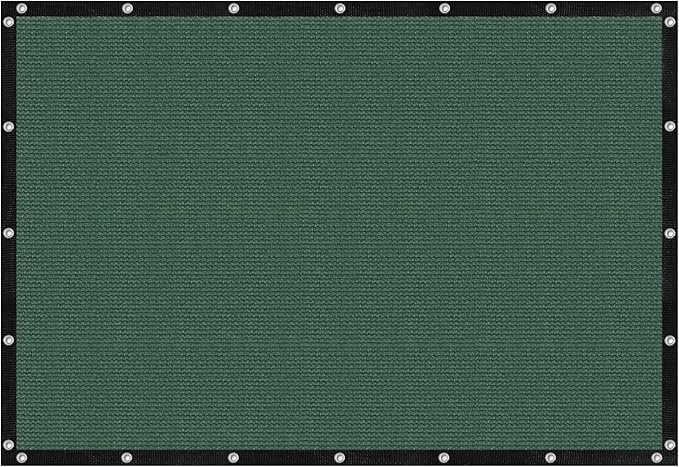
VICLLAX Shade Fabric Sun Shade Cloth with Every 2 FT Grommets for Patio Garden Pergola Cover Canopy 15x18 FT, Dark Green
About This Up to 90% UV Block Screening Shade Fabric made of durable 200 GSM HDPE material with knitted construction resists tearing and fraying. Breathable shade fabric allows just enough light to provide you with privacy from the outside world without completely blocking your view of it. All edges are covered with reinforced binding. Double grommets on each corner reduce tearing and retain strength. Ideal shade solution to make your space cool. Perfect for patio, pergola, lawn, windbreak fencing; pool privacy screen; garden cover; tree guards. Every 2 ft a solid grommet placed on each edge for easy installation. Hassle-free customer service and free replacement. Overview Size : 15'× 18'Customized Size Color : Dark Green Brand : VICLLAX Material : High Density Polyethylene (HDPE) Model Name : sun shades
Brand: Home
Category: Home & Garden > Lawn & Garden > Outdoor Living > Outdoor Umbrellas & Sunshades > Sunshades